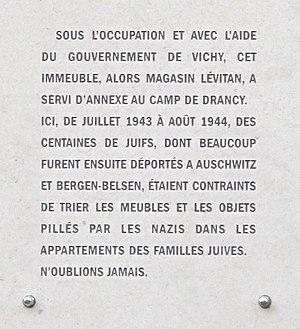
Plaque sur les anciens magasins de meubles Levitan